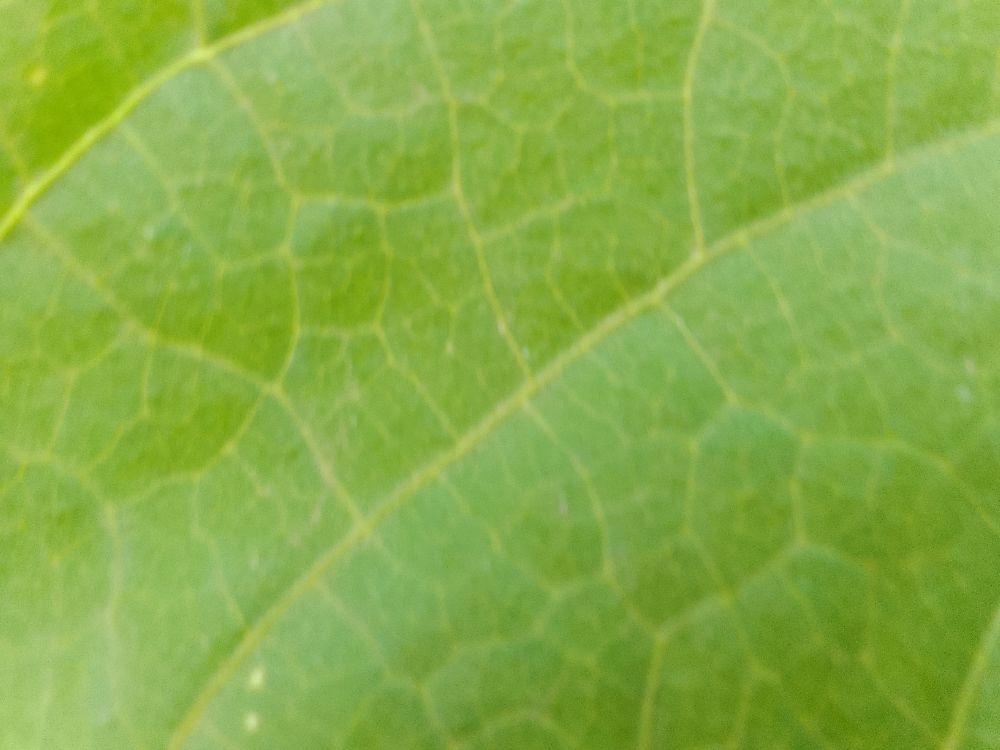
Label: healthy